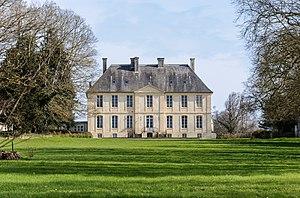
Le château de la Ferrière à Vaux-sur-Aure (Calvados, Basse-Normandie, France)
Vaux-sur-Aure est une commune française, située dans le département du Calvados en région Normandie, peuplée de 336 habitants.